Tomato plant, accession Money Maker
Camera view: vertical (180 deg); turntable rotation: 330 degrees
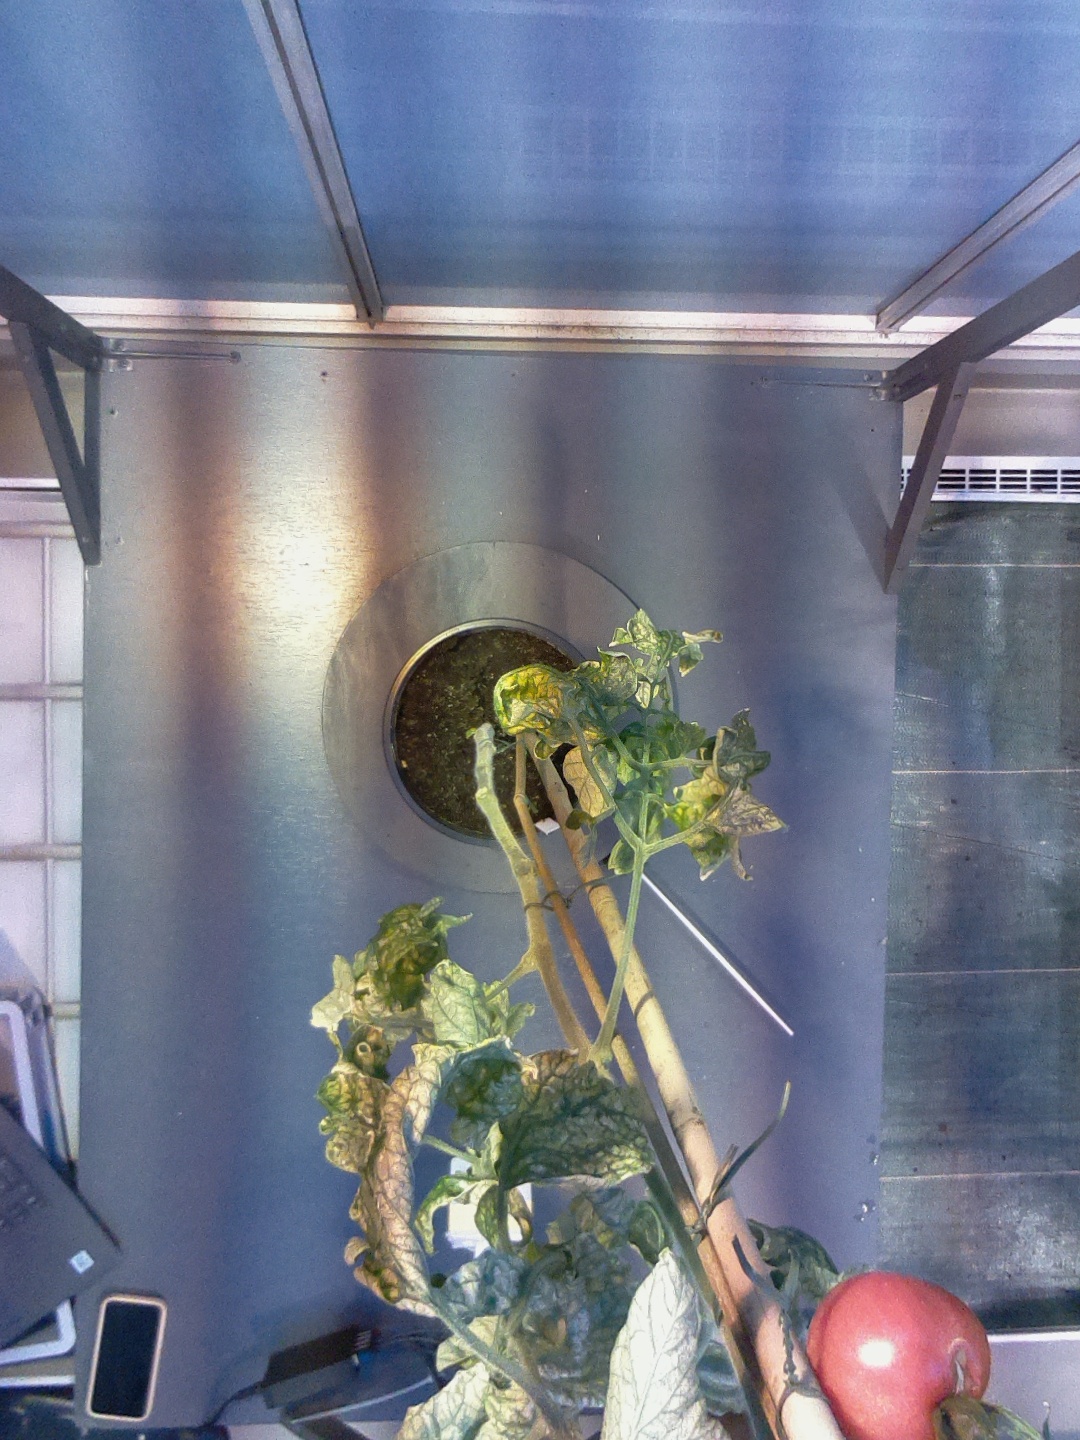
BBCH growth stage 82: 20%-30% of fruits show typical fully ripe color